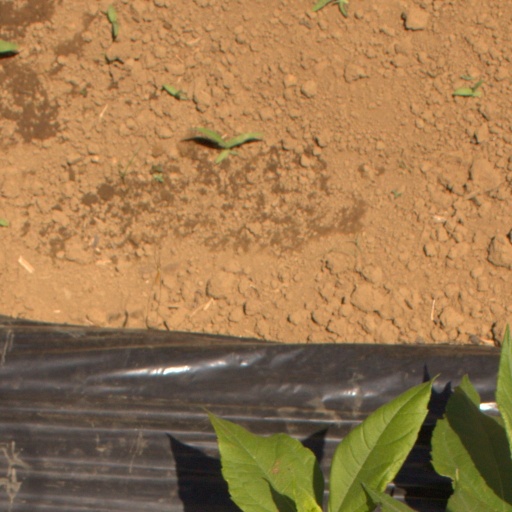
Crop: Jerusalem artichoke